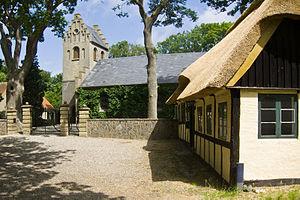
Strynø est une petite île de la Baltique située entre Langeland et Ærø, appartenant à l'archipel sud-fionien, dépendant de la commune de Rudkøbing au Danemark.